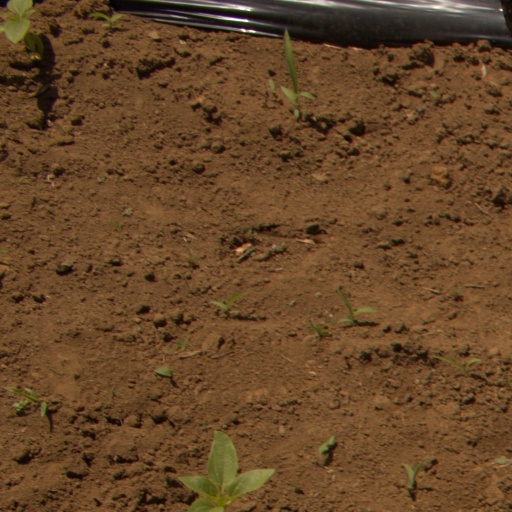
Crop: Jerusalem artichoke